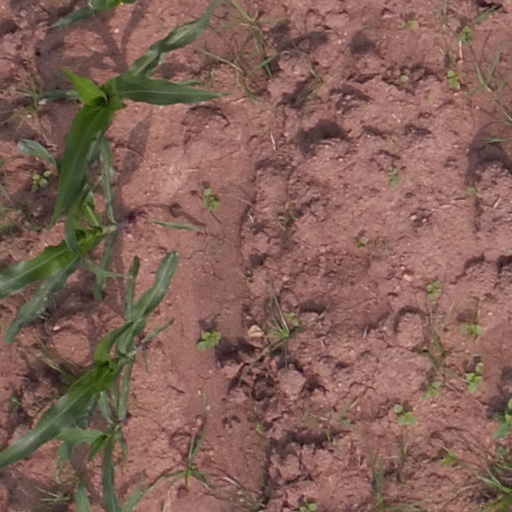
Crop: maize; corn